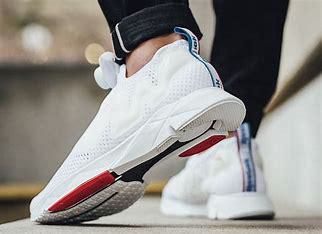
Brand: Reebok
Model: Pump Supreme